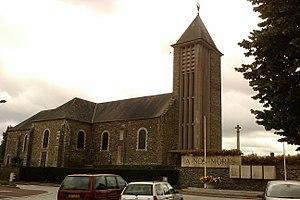
Église Saint-Jean-Baptiste d'Agneaux
Ch. De GERVILLE, Lettre adressée à Mr. De Vanssay, Préfet…., sur l’architecture des églises du département. Mém. Société Antiquaires de Normandie, 1825, p. 78-105.